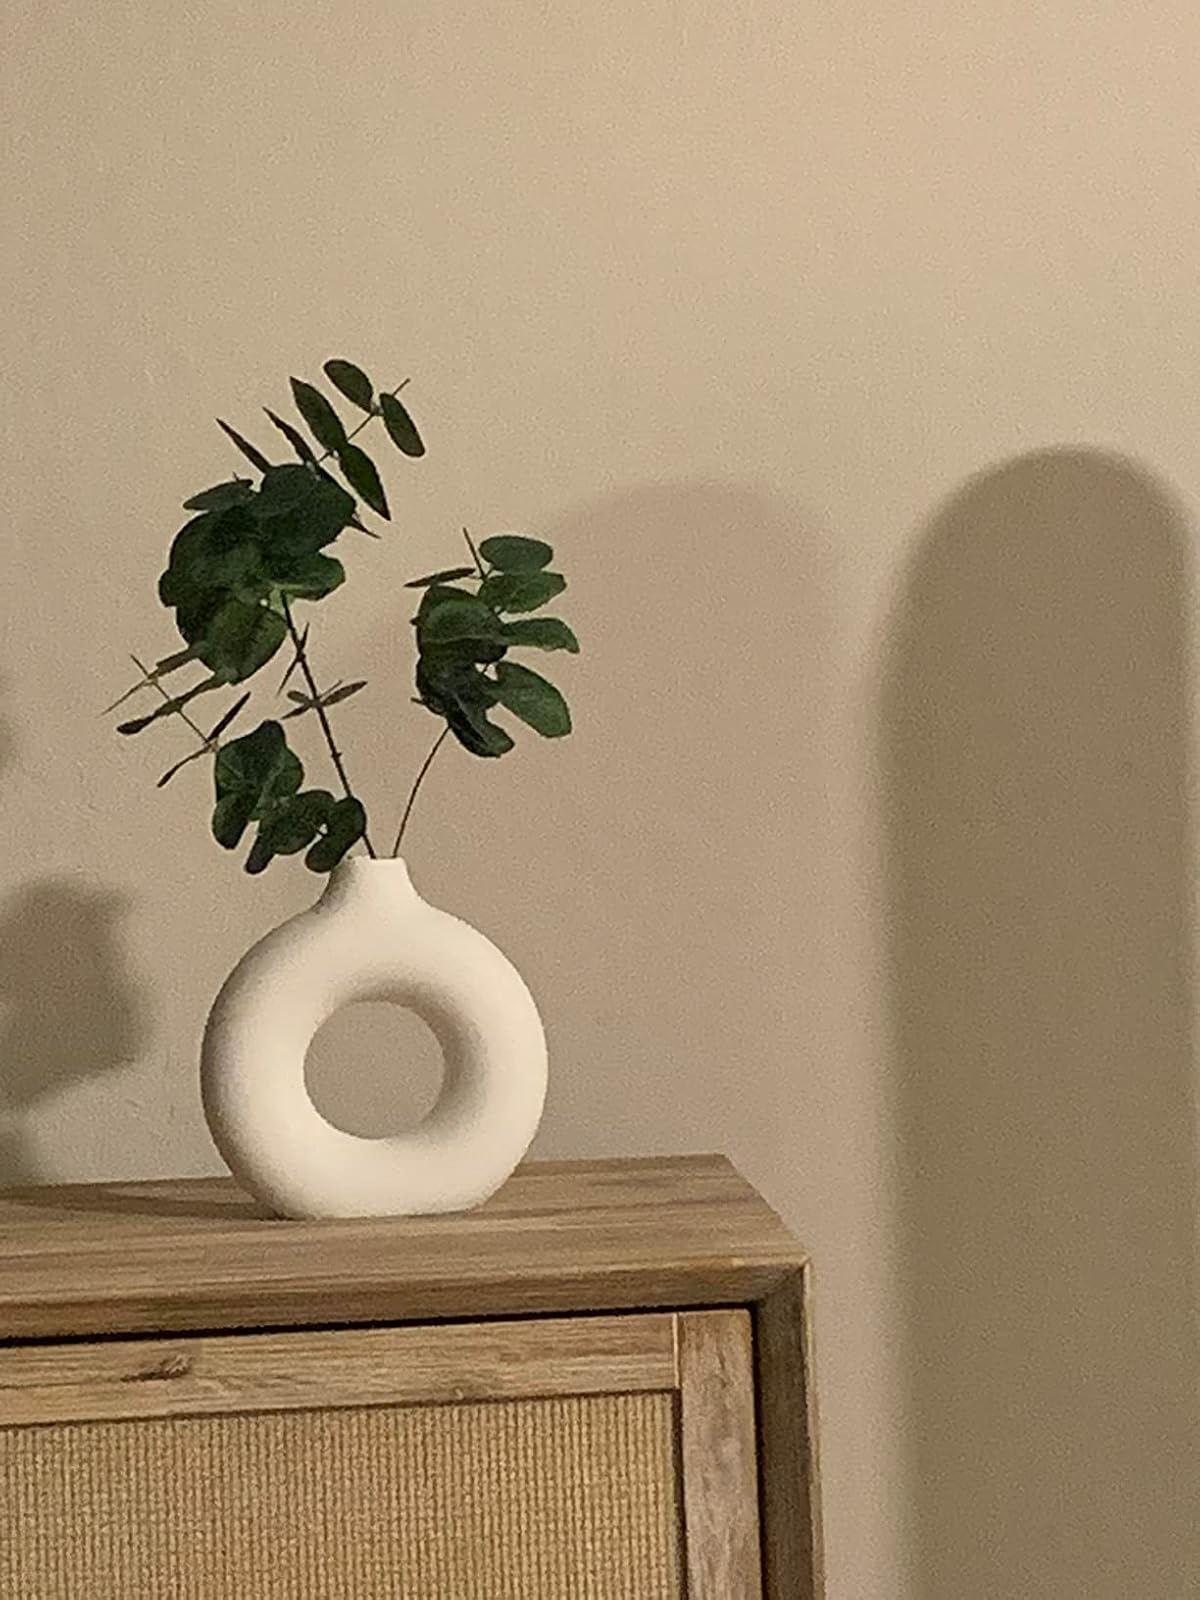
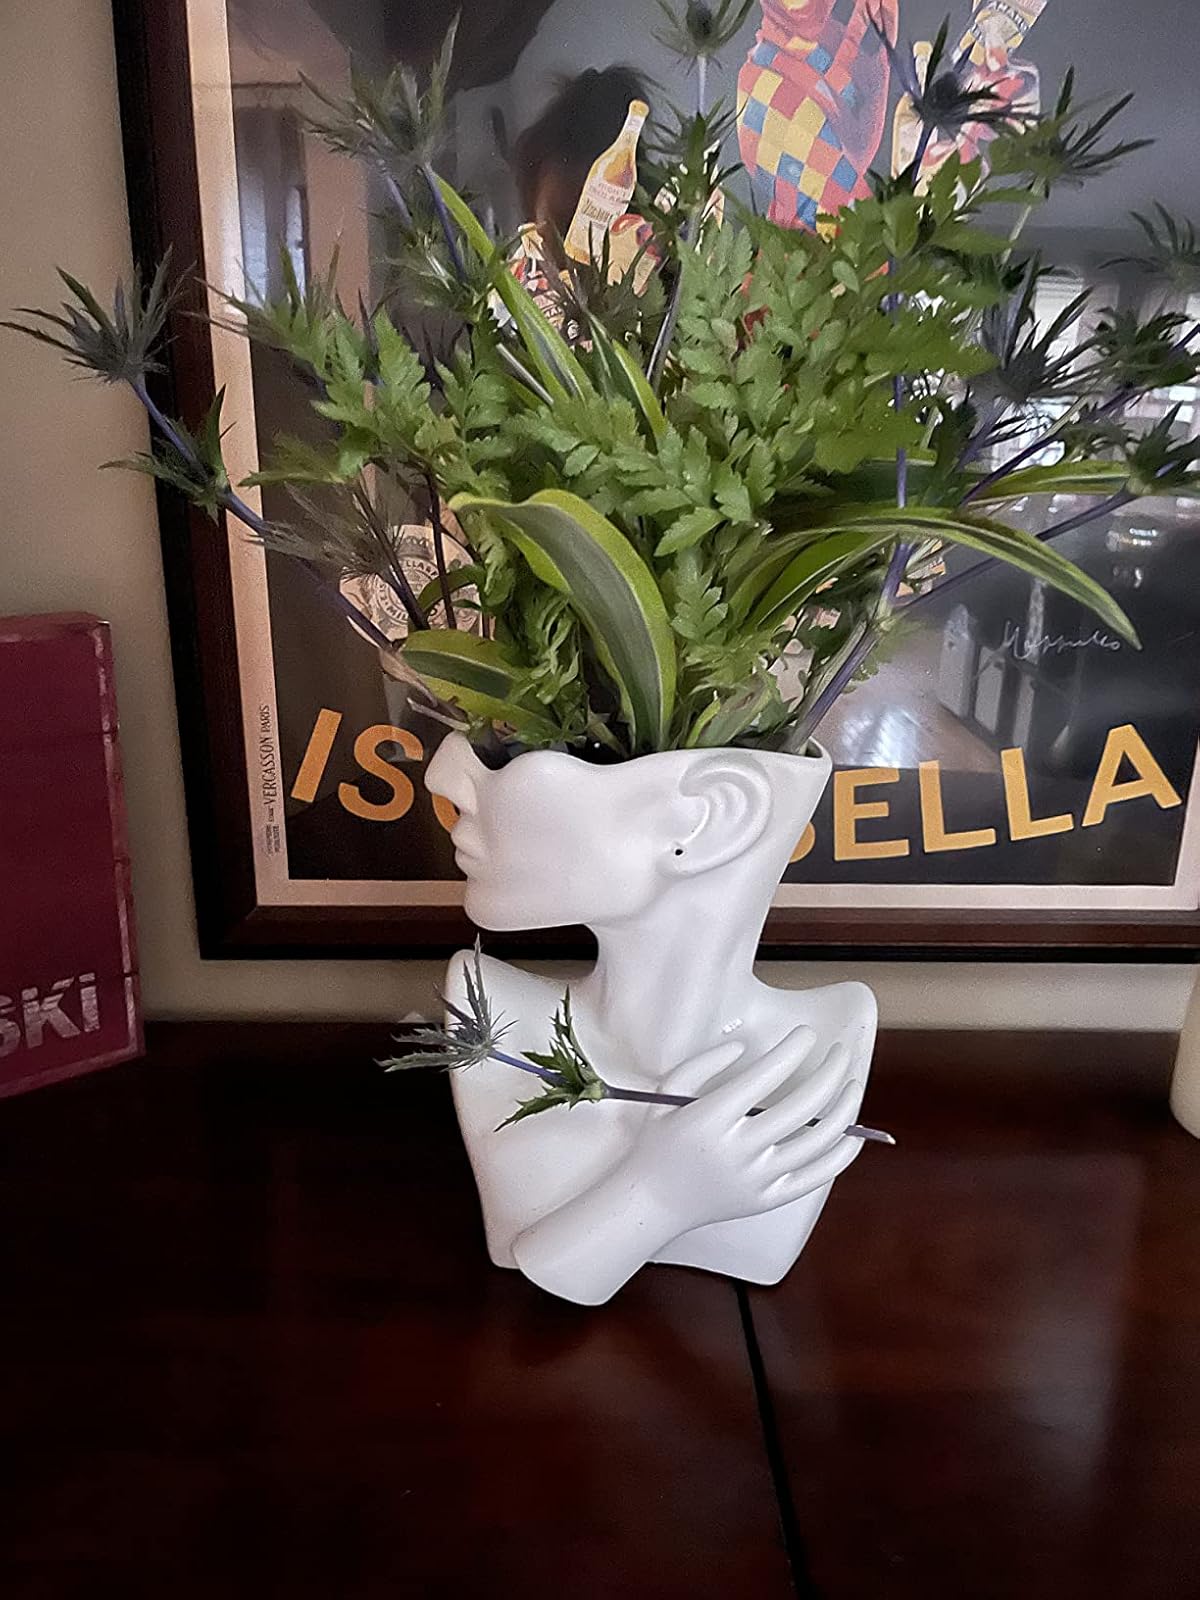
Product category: vase
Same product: no